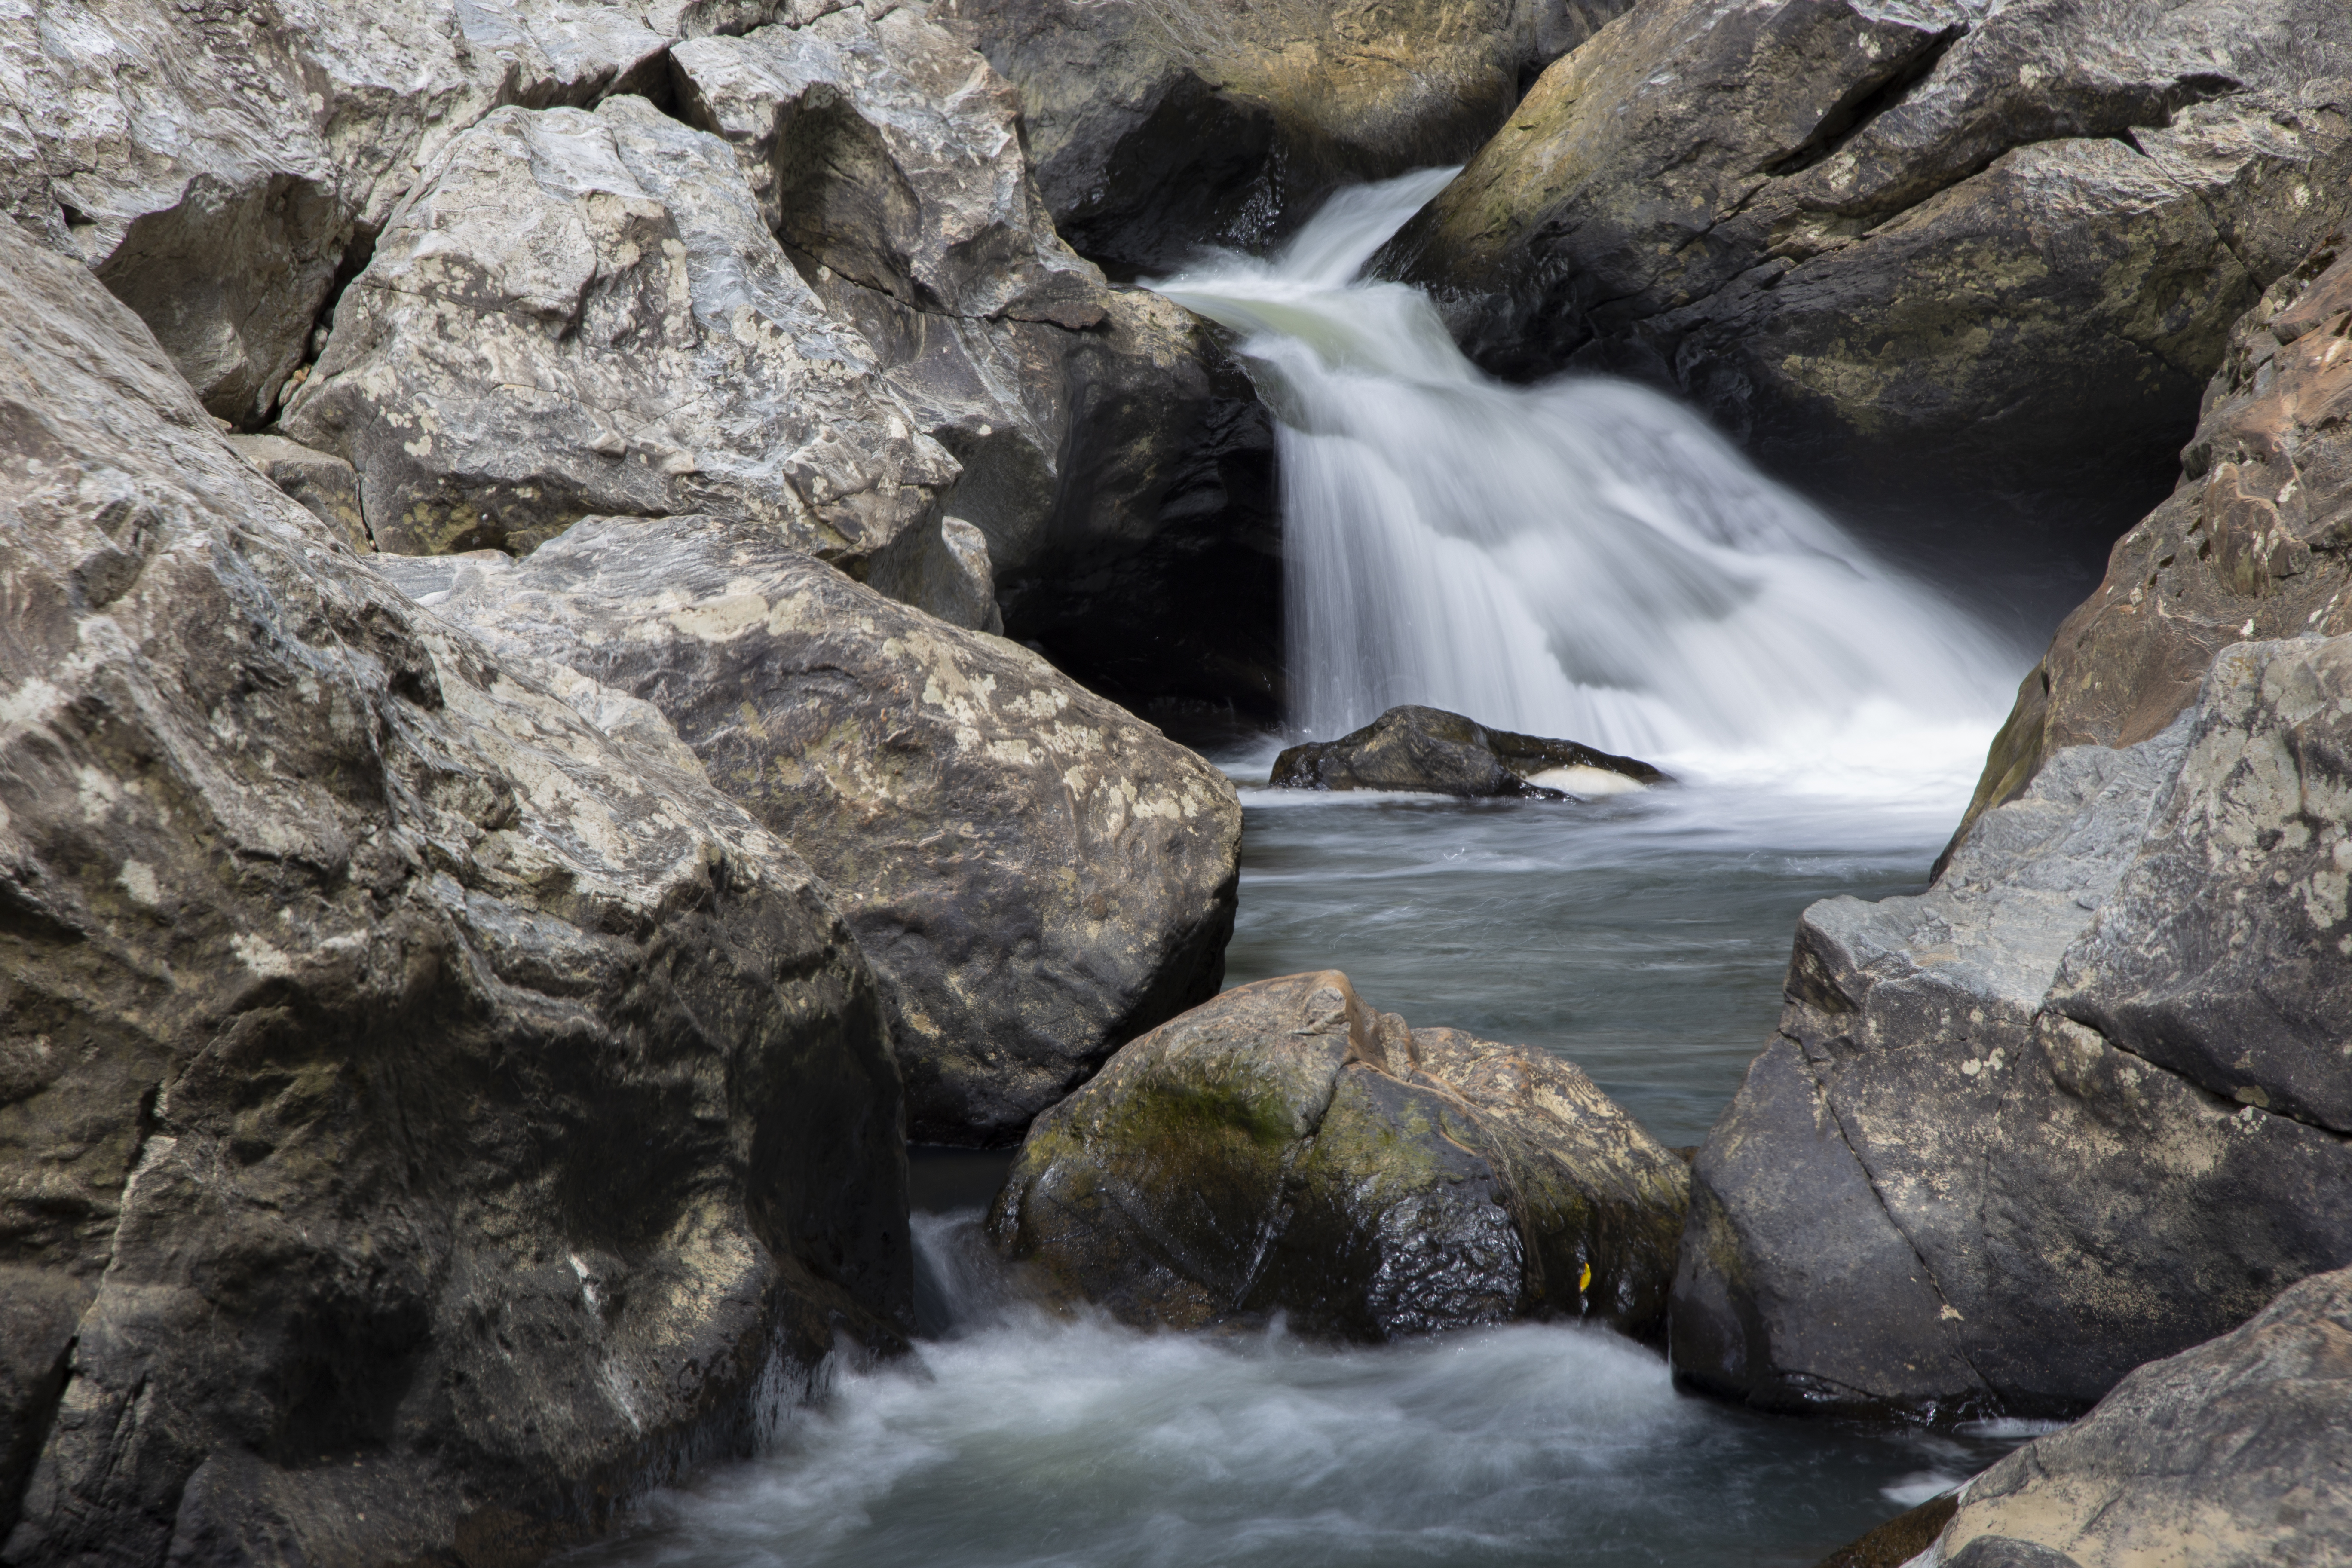
water, nature, rock, rocks, waterfall, waterfalls, stream, river, body of water, water resources, watercourse, rapid, natural landscape, mountain river, sky, water feature, formation, fluvial landforms of streams, tree, landscape, ravine, creek, state park, plant, boulder, sea